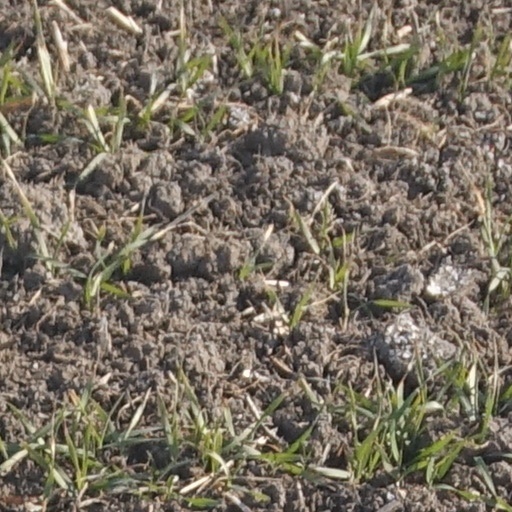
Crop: wheat